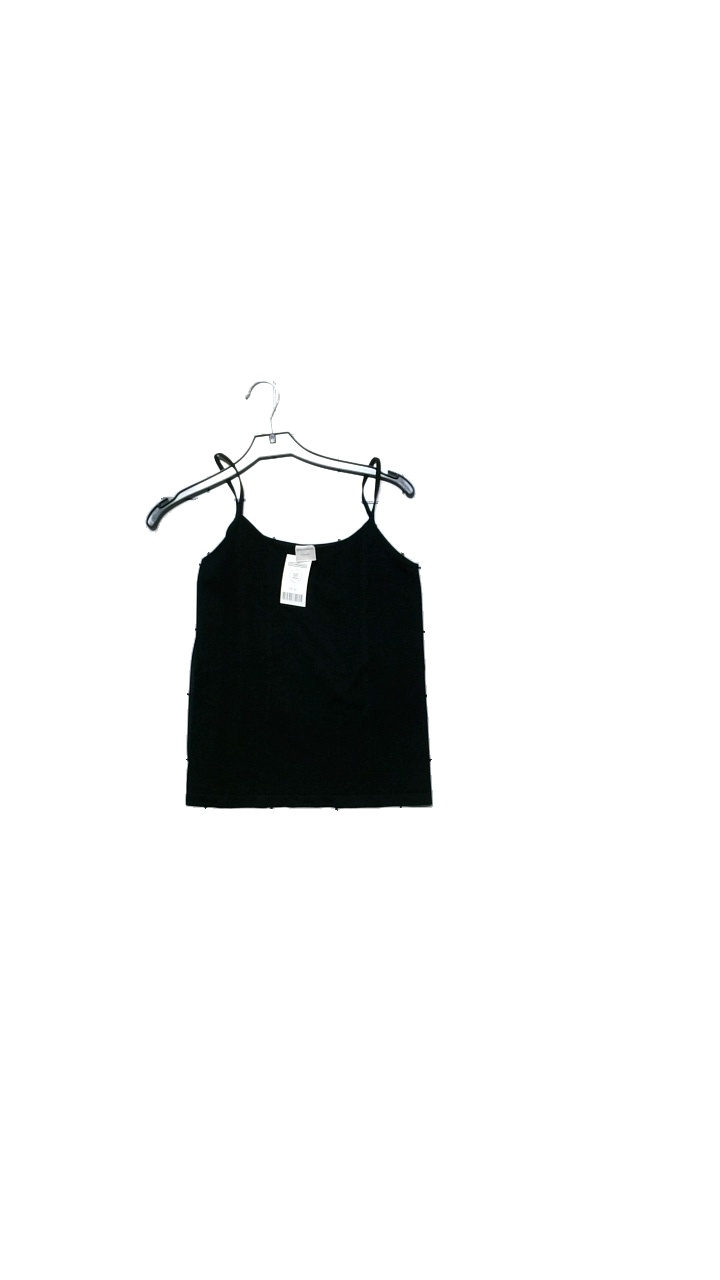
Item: Tank Top (Ladies)
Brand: Crossbow
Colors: Black
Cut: Regular
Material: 84% Polyamid 16% elastane
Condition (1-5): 4
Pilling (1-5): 5
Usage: Reuse
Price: <50